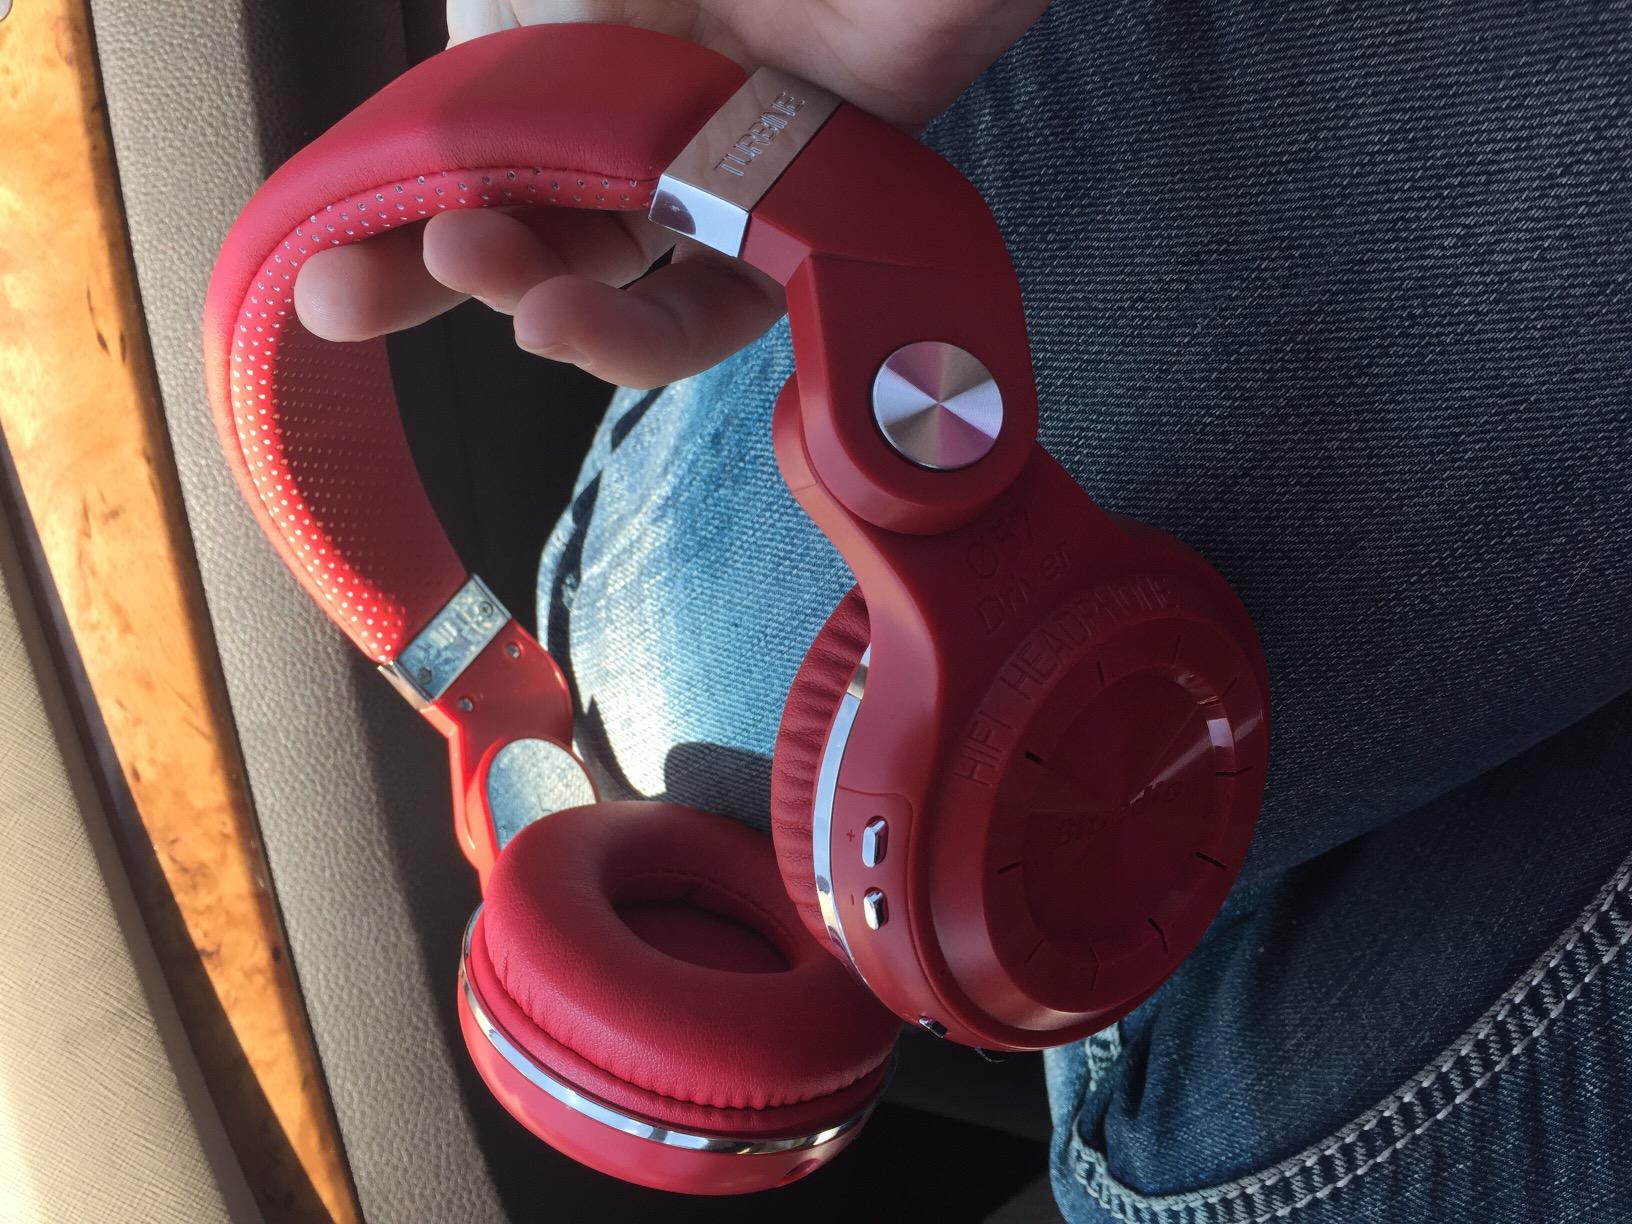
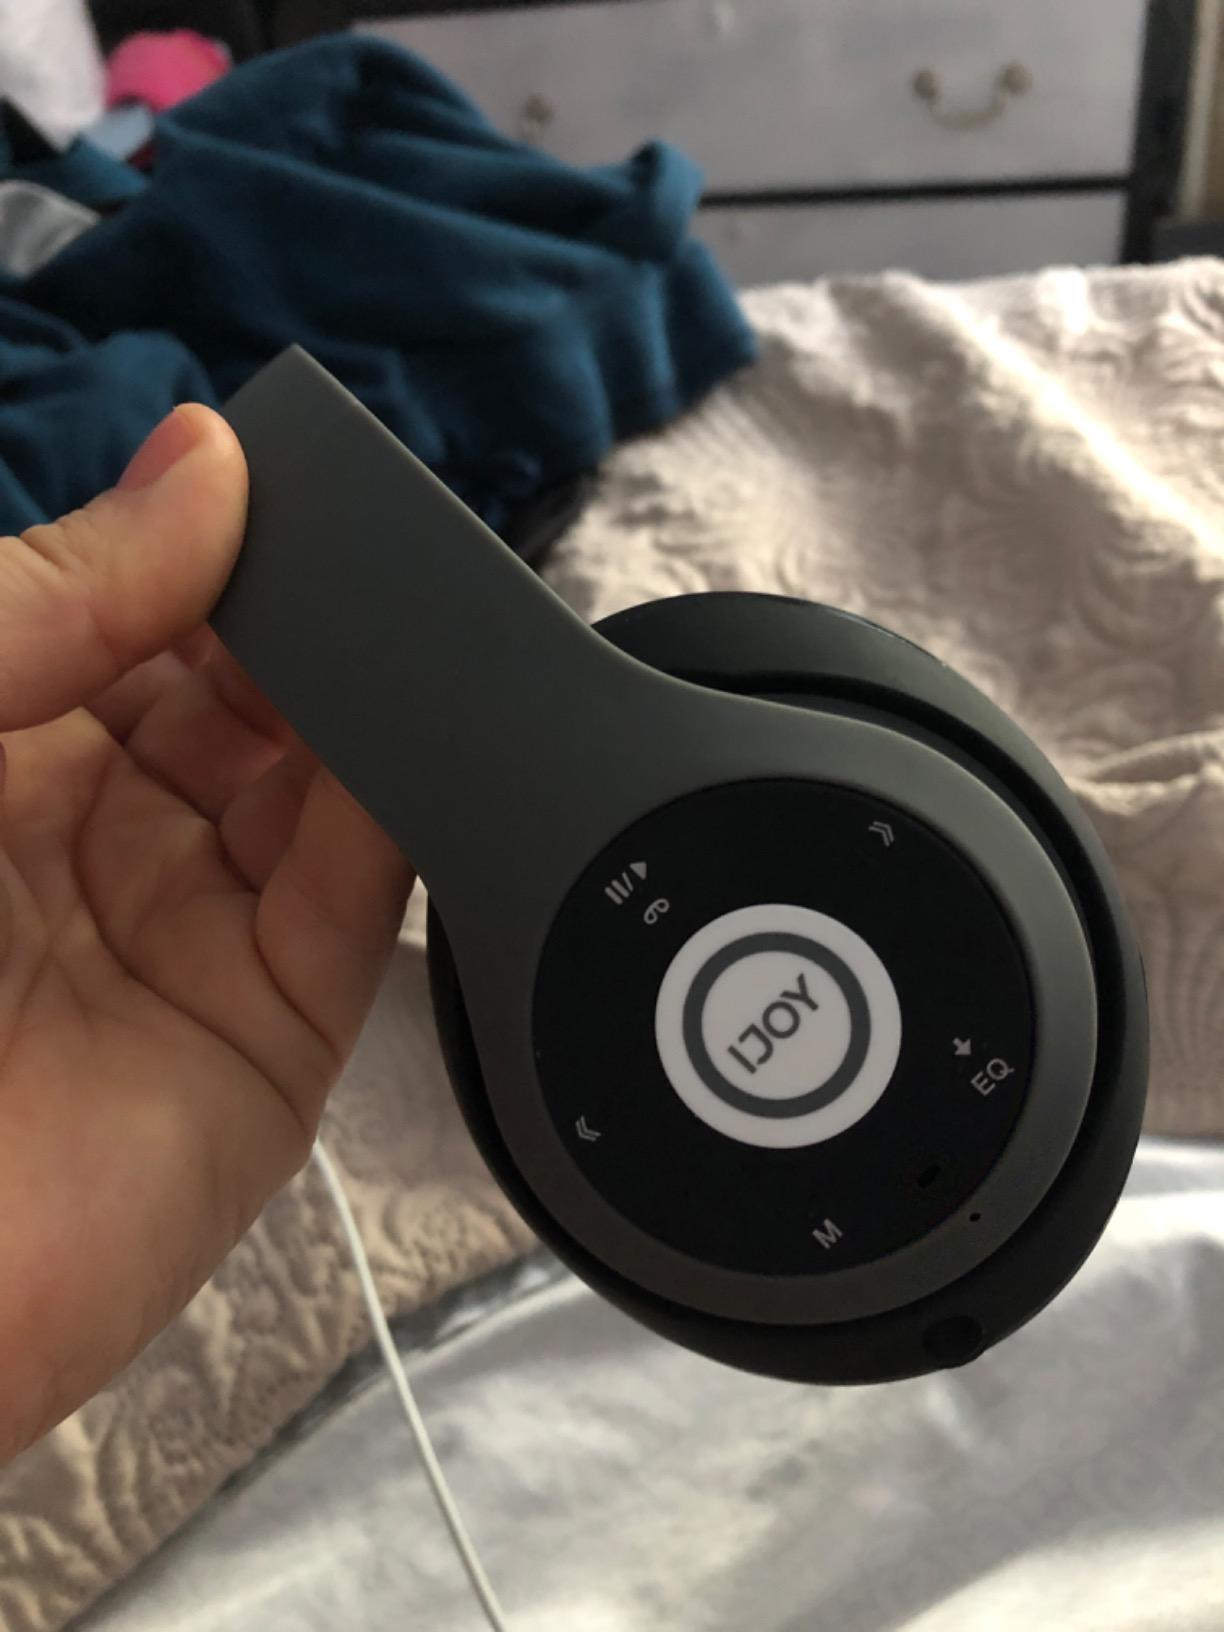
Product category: headphones
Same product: no